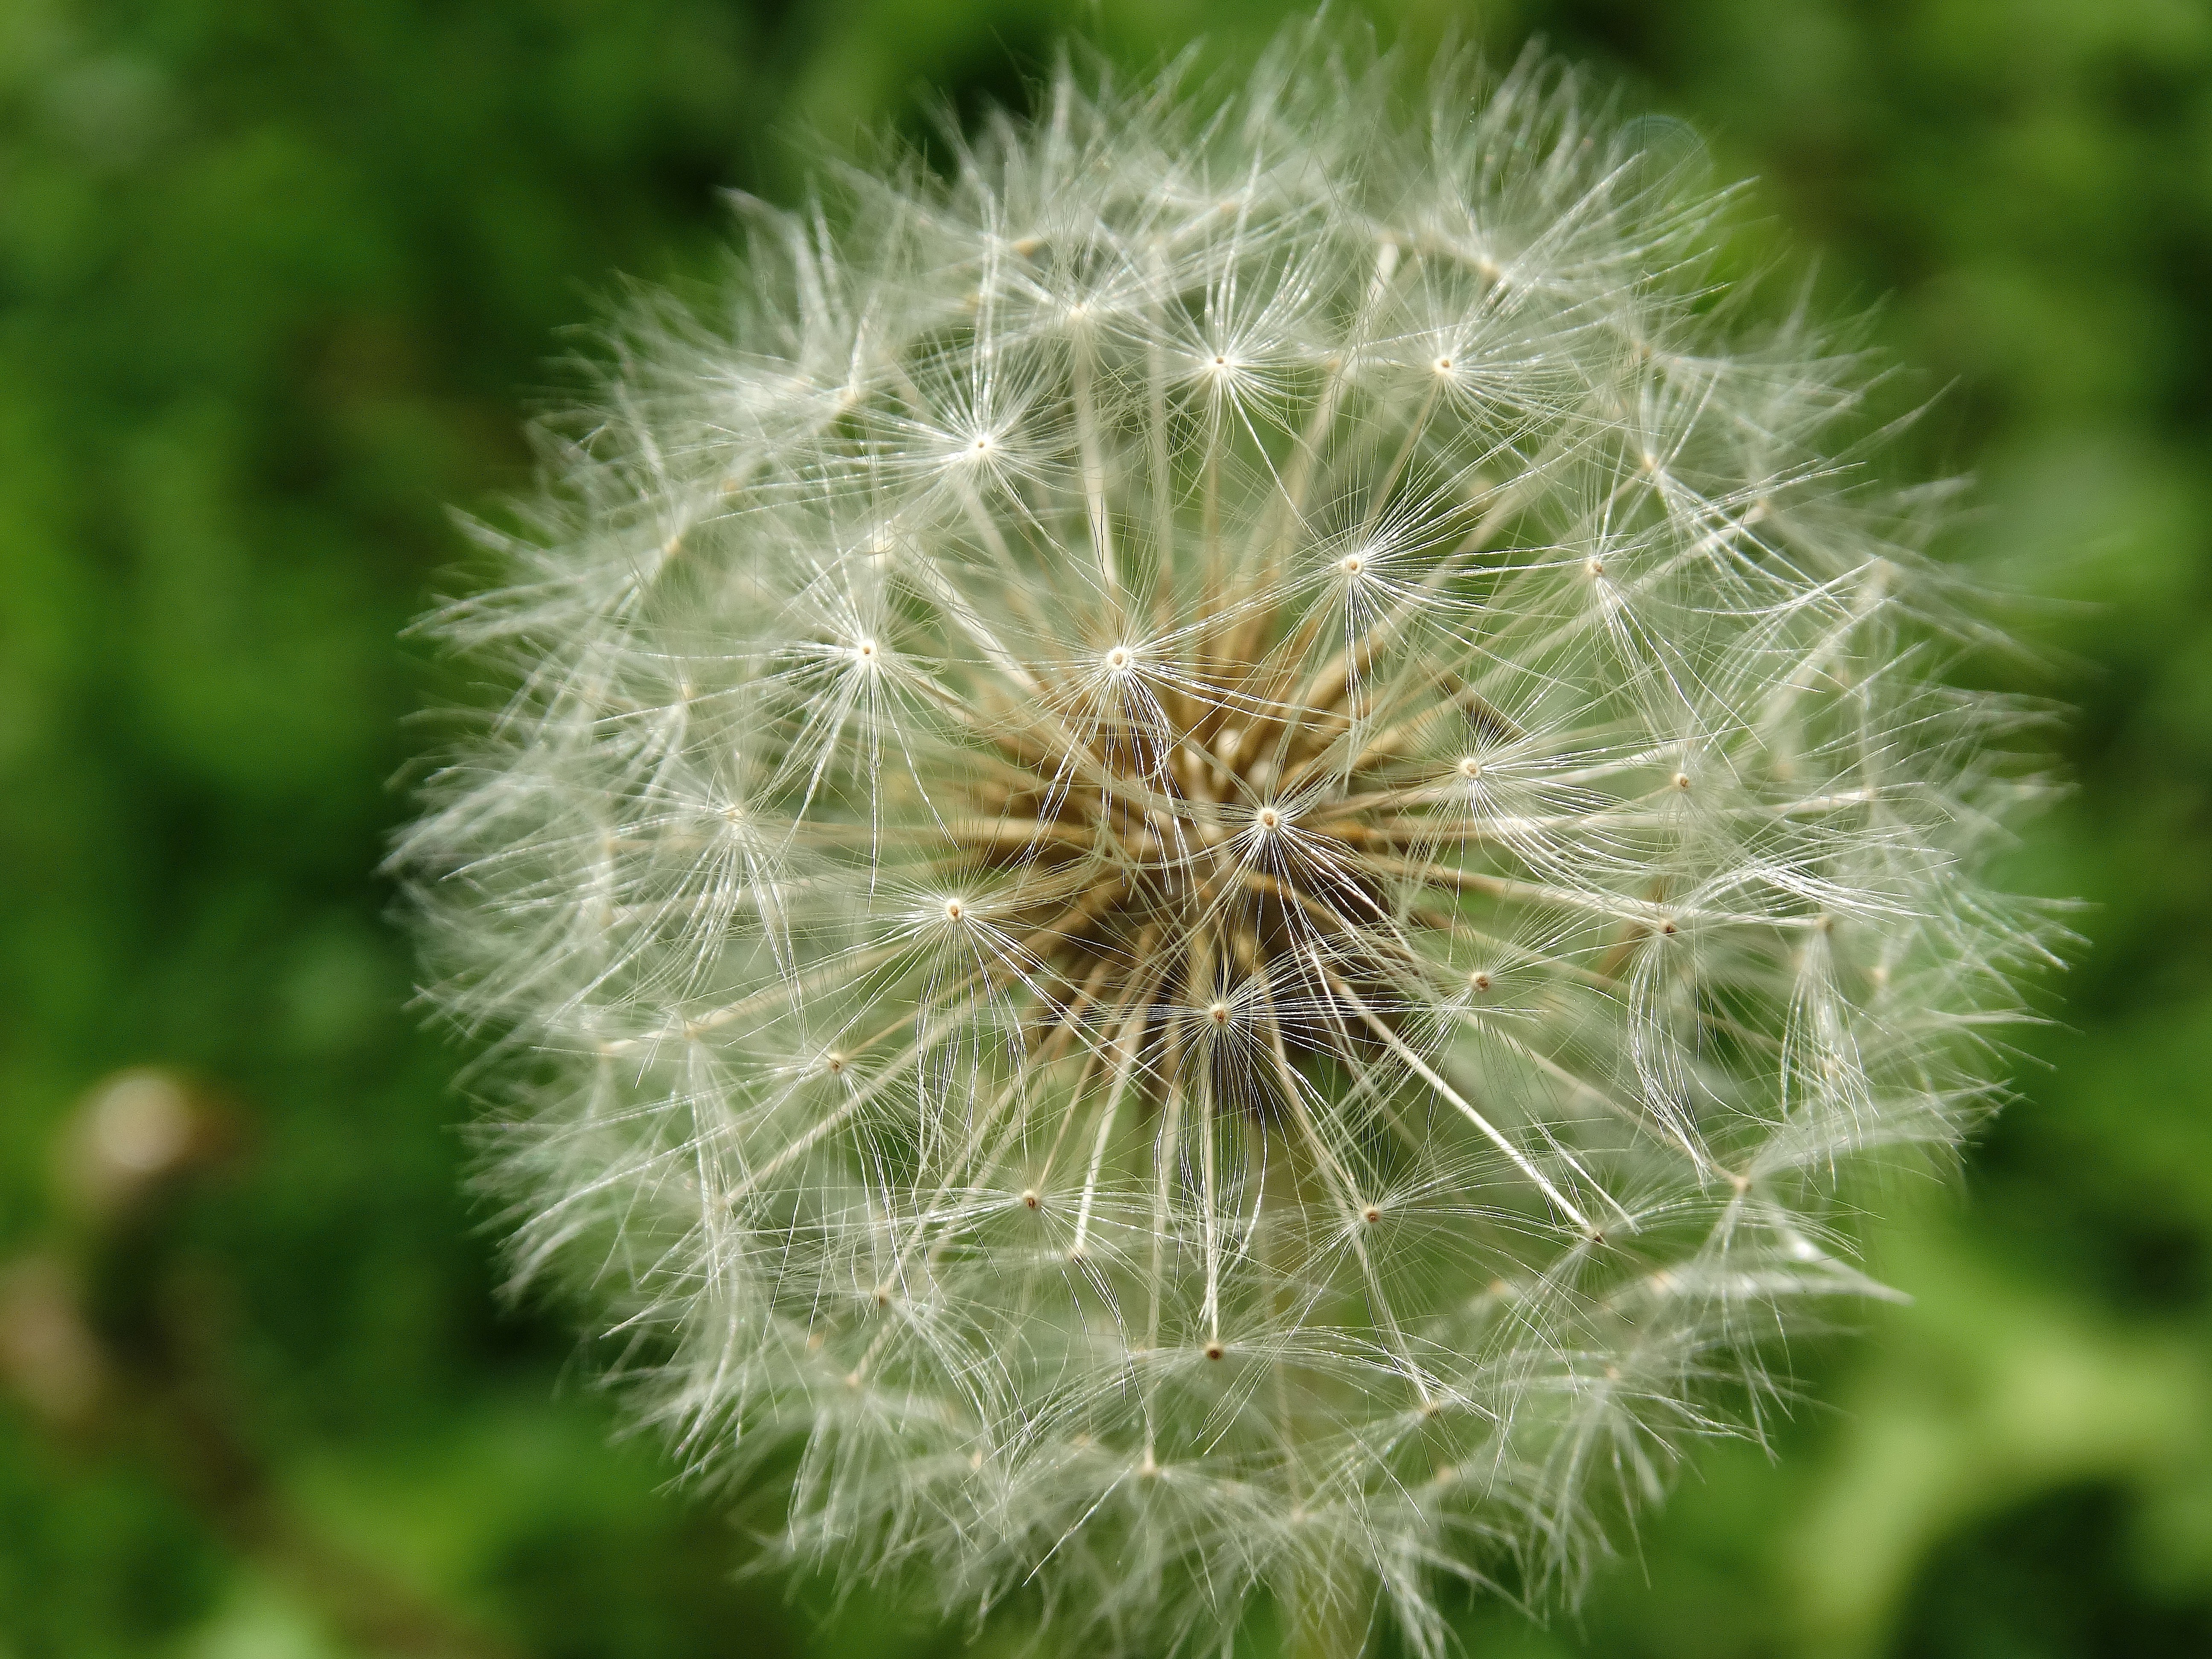
nature, grass, blossom, plant, field, photography, dandelion, flower, bloom, botany, flora, wildflower, flowers, close up, thistle, macro photography, flowering plant, daisy family, asterales, plant stem, land plant, thorns spines and prickles